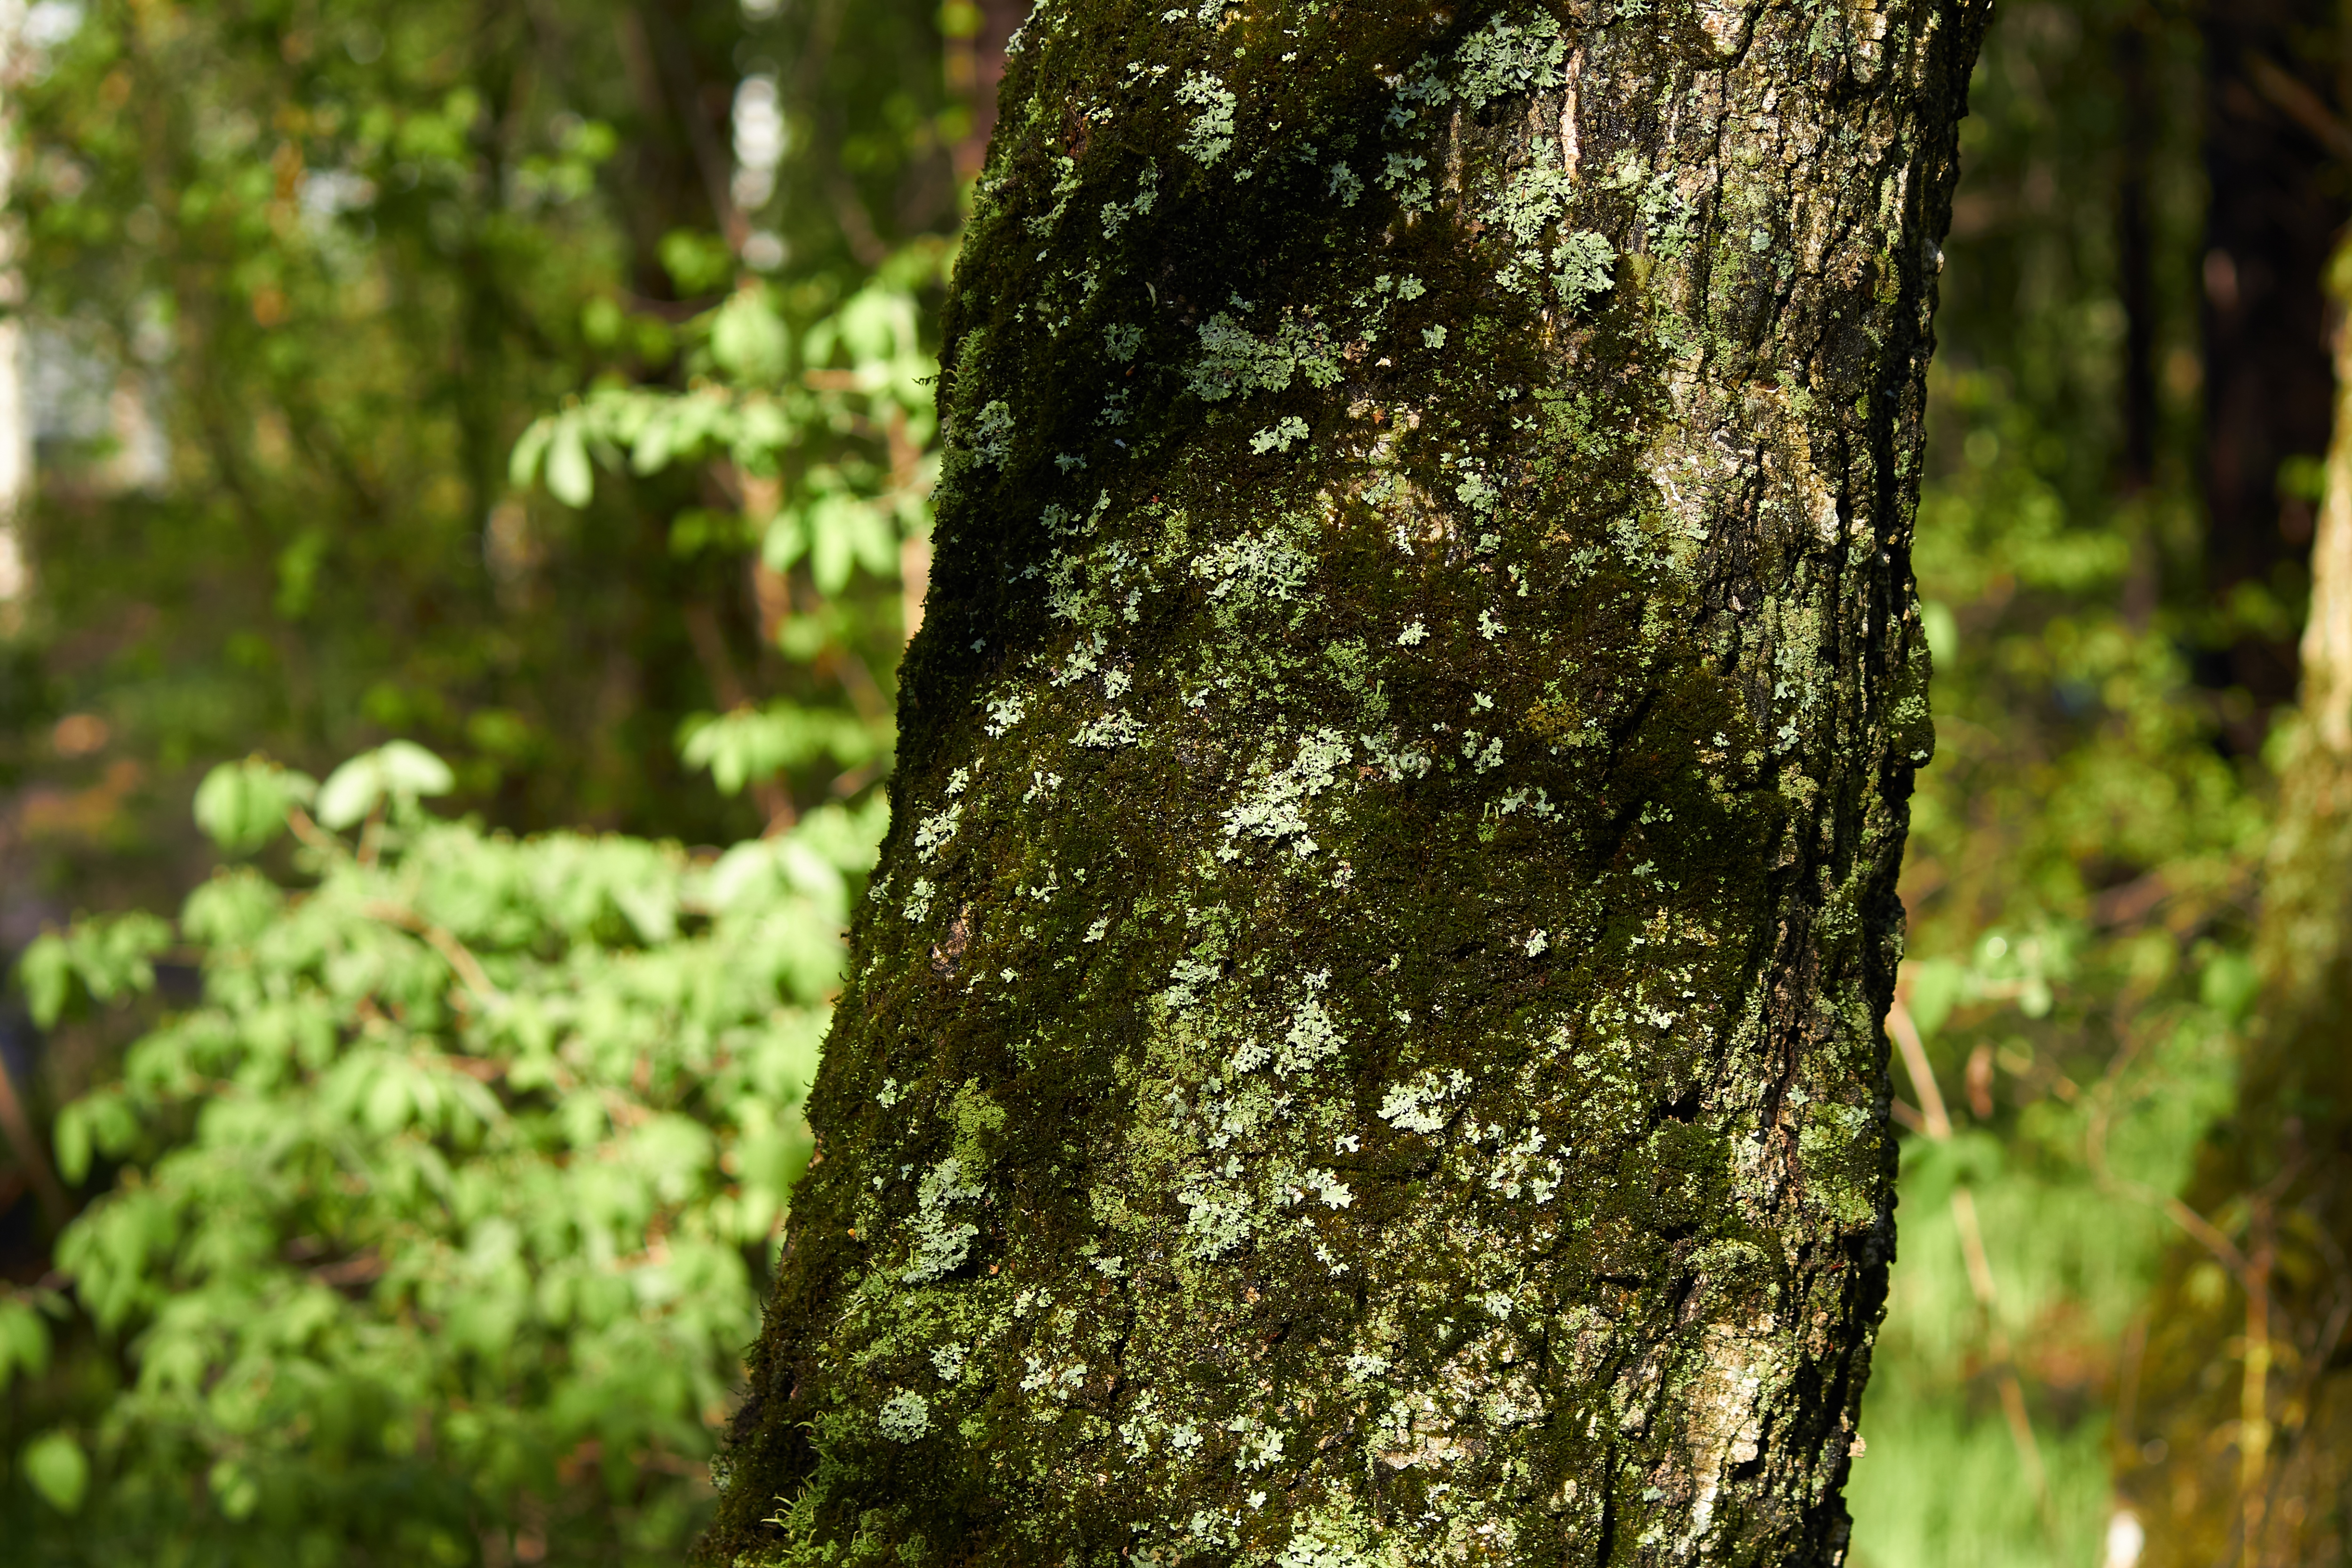
bark, birch, lichen, moss, overgrown, tree, texture, background, nature, forest, natural, vegetation, green, close, closeup, juicy, day, outdoor, nobody, park, trunk, deciduous, wood, branch, organism, natural landscape, grass, vertebrate, natural environment, yellow, twig, leaf, nature reserve, shrub, photograph, mammal, landscape, plant community, soil, People in nature, sunlight, beauty, old growth forest, botany, woodland, wall, terrestrial plant, rock, autumn, grove, adaptation, wilderness, groundcover, spring, wildlife, plant stem, woody plant, ecoregion, close up, light, photography, grass family, non vascular land plant, vascular plant, Northern hardwood forest, jungle, biome, temperate coniferous forest, morning, rainforest, temperate broadleaf and mixed forest, redwood, snapshot, plane tree family, garden, Canoe birch, tropical and subtropical coniferous forests, fungus, valdivian temperate rain forest, birch family, sweet birch, riparian forest, state park, red pine, plant pathology, white pine